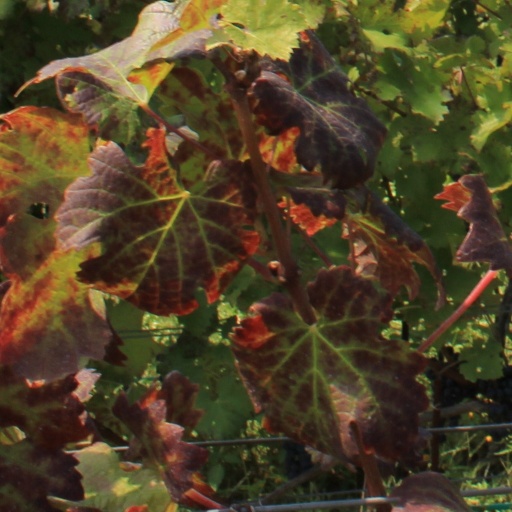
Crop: grape